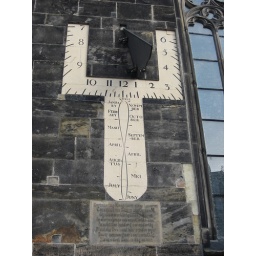
Old clock (sun-clock) at the wall of the Protestant Church in Enschede.